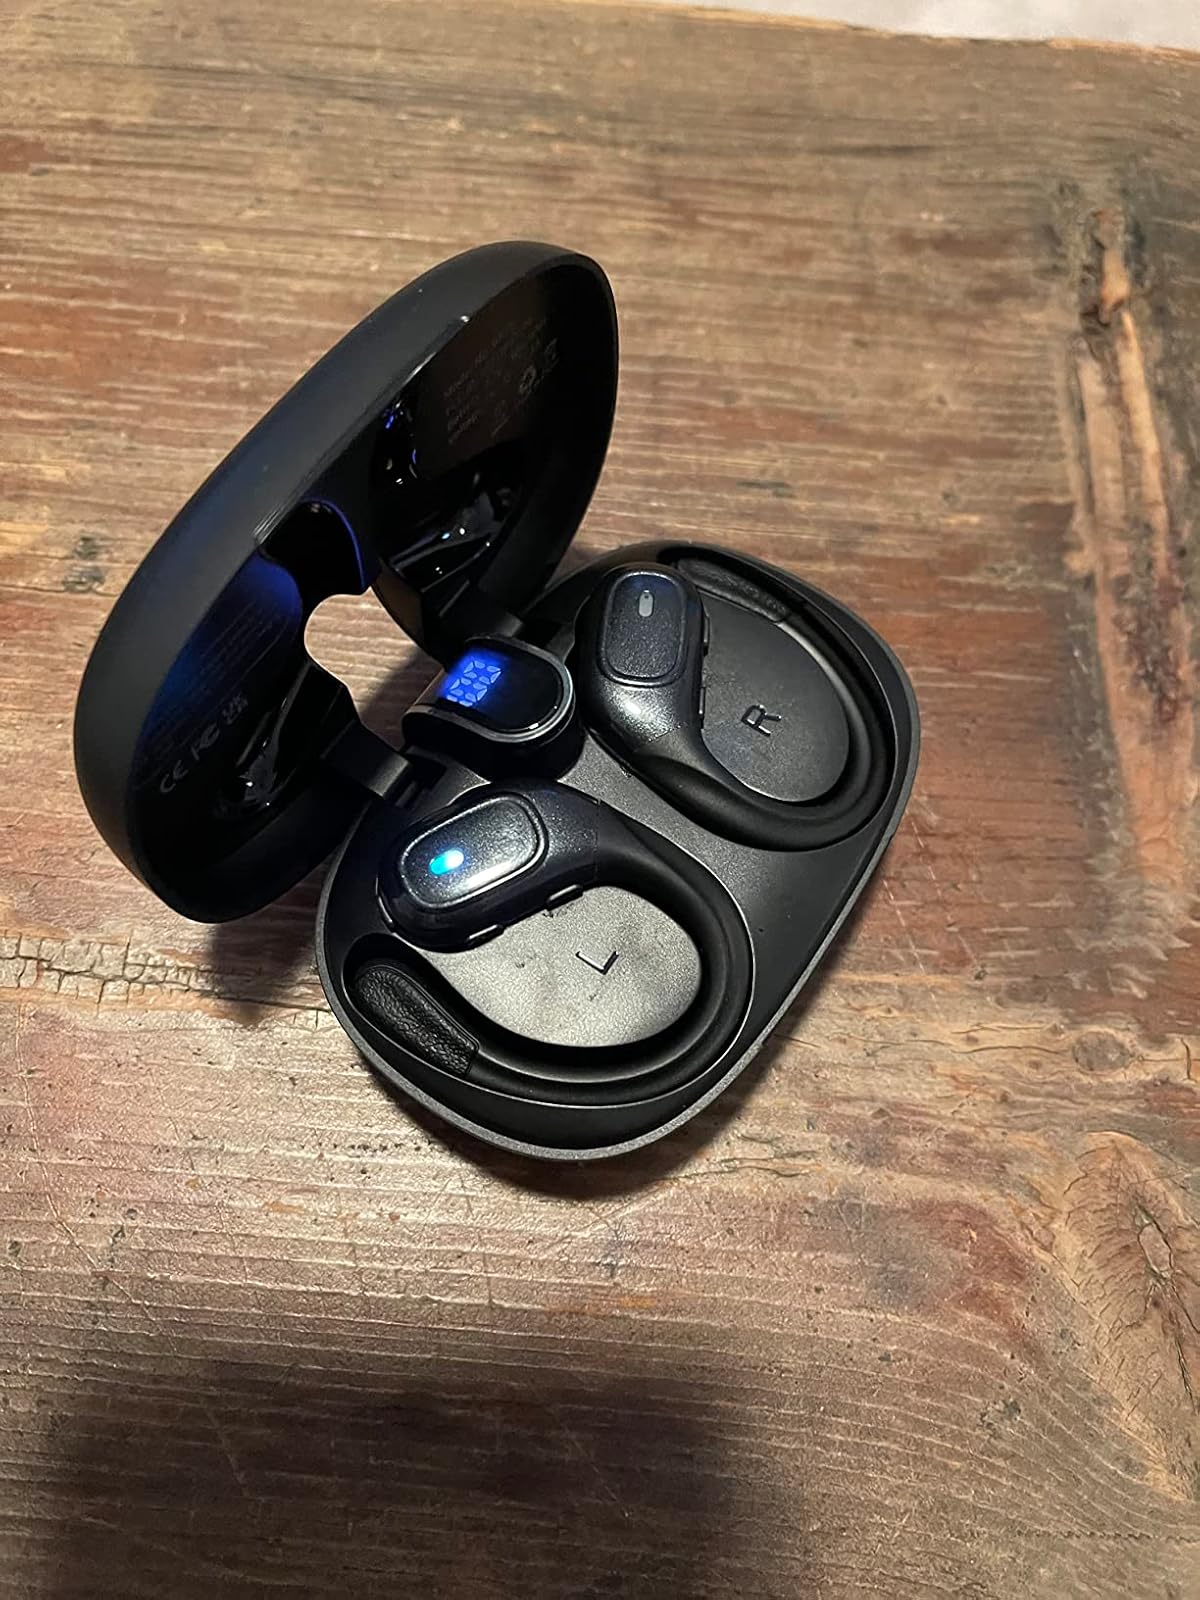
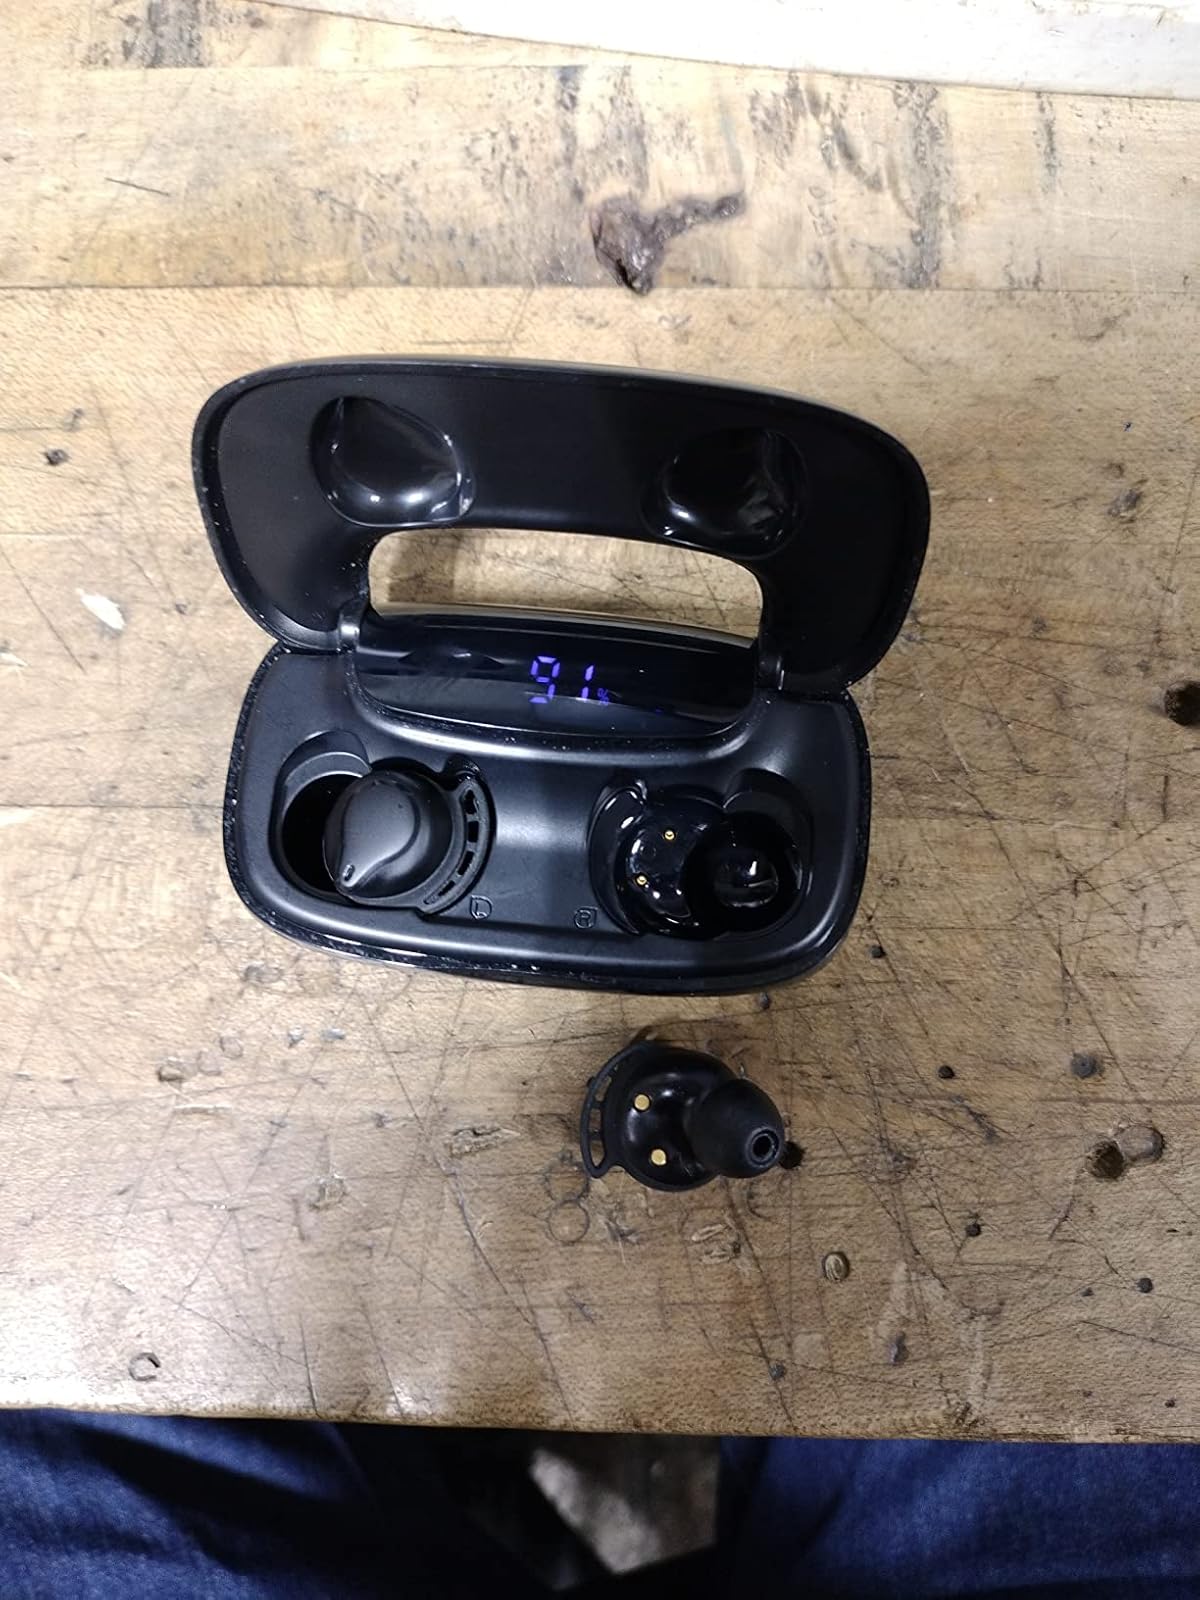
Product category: earbuds
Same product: no